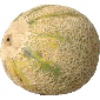
Label: Cantaloupe 2